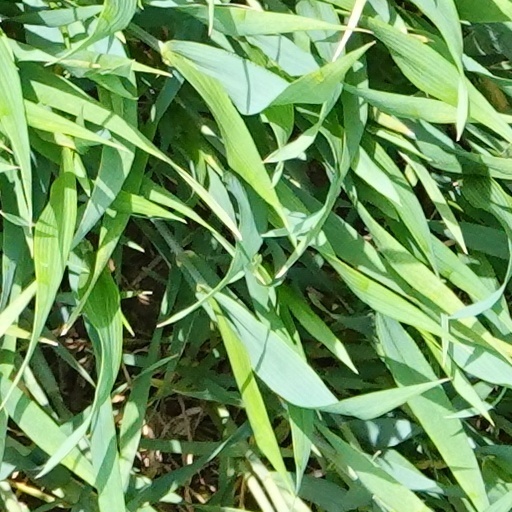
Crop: wheat